Protein design

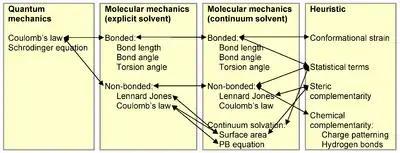
Comparison of various potential energy functions. The most accurate energy are those that use quantum mechanical calculations, but these are too slow for protein design. On the other extreme, heuristic energy functions are based on statistical terms and are very fast. In the middle are molecular mechanics energy functions that are physically based but are not as computationally expensive as quantum mechanical simulations.

Rational protein design techniques must be able to discriminate sequences that will be stable under the target fold from those that would prefer other low-energy competing states. Thus, protein design requires accurate energy functions that can rank and score sequences by how well they fold to the target structure. At the same time, however, these energy functions must consider the computational challenges behind protein design. One of the most challenging requirements for successful design is an energy function that is both accurate and simple for computational calculations.